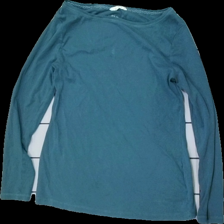
View: front
Type: Top
Category: Ladies
Brand: Not in the list
Brand text on label: white stuff
Colors: Blue
Material: 100% cotton
Cut: Regular
Size: 40
Season: All
Stains: Major
Damage location: top center
Damage 2: fläck
Damage 2 location: top center
Damage 3 location: middle center
Price range: <50
Recommended usage: Export
Description: blå långärmad tröja med fläck fram